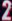
Number: 2